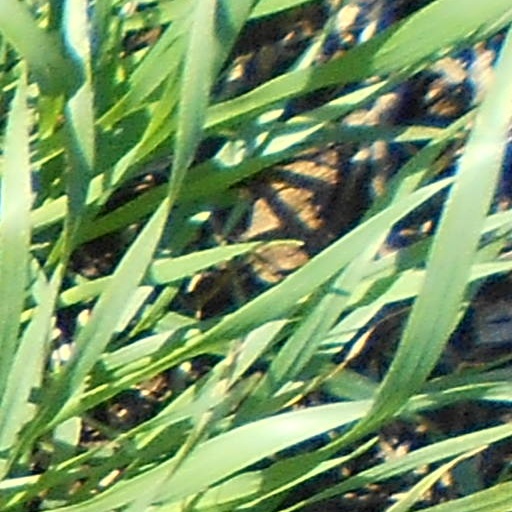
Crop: wheat